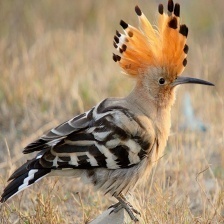
Species: HOOPOES
Scientific name: UPUPIDAE